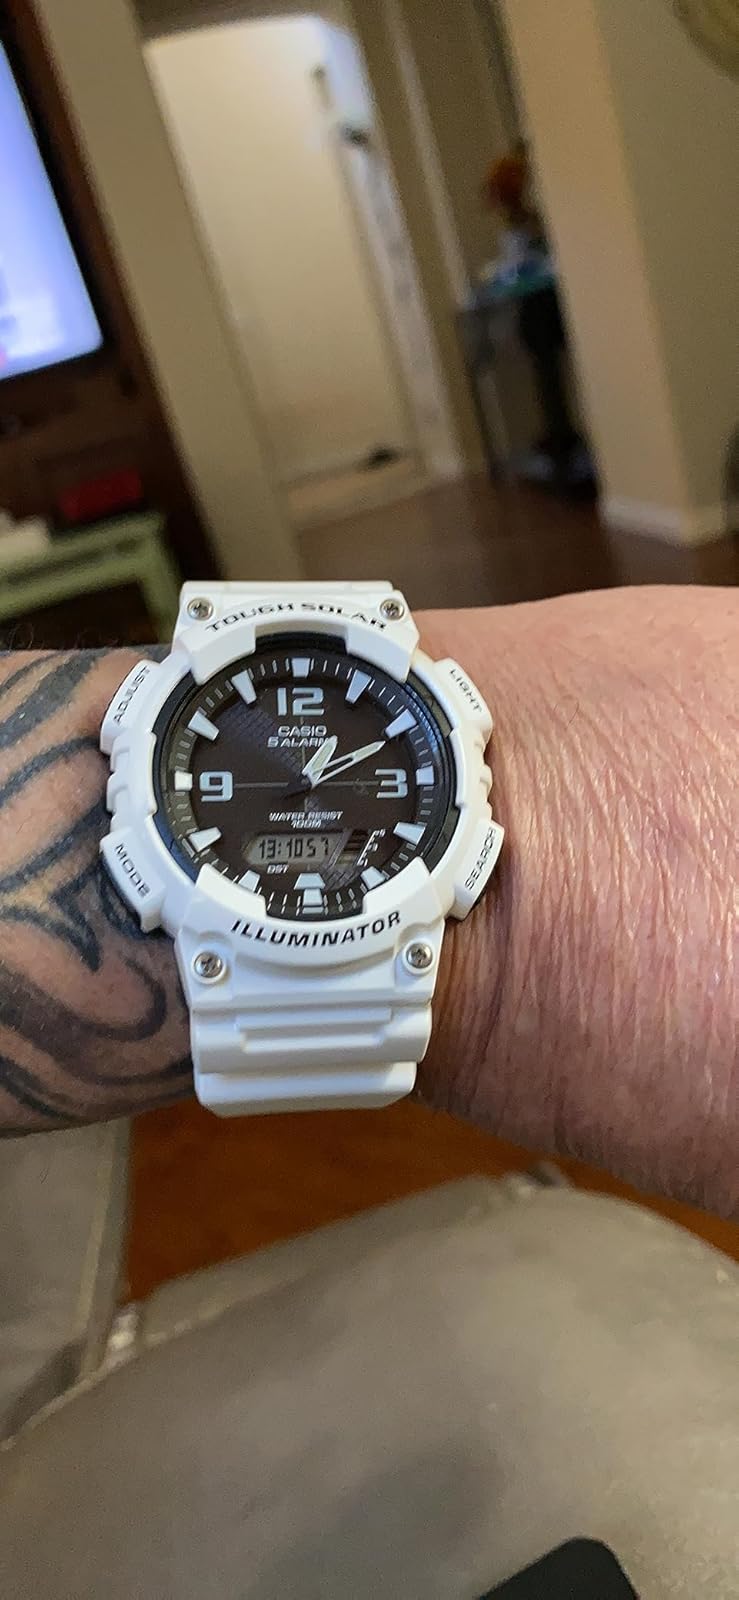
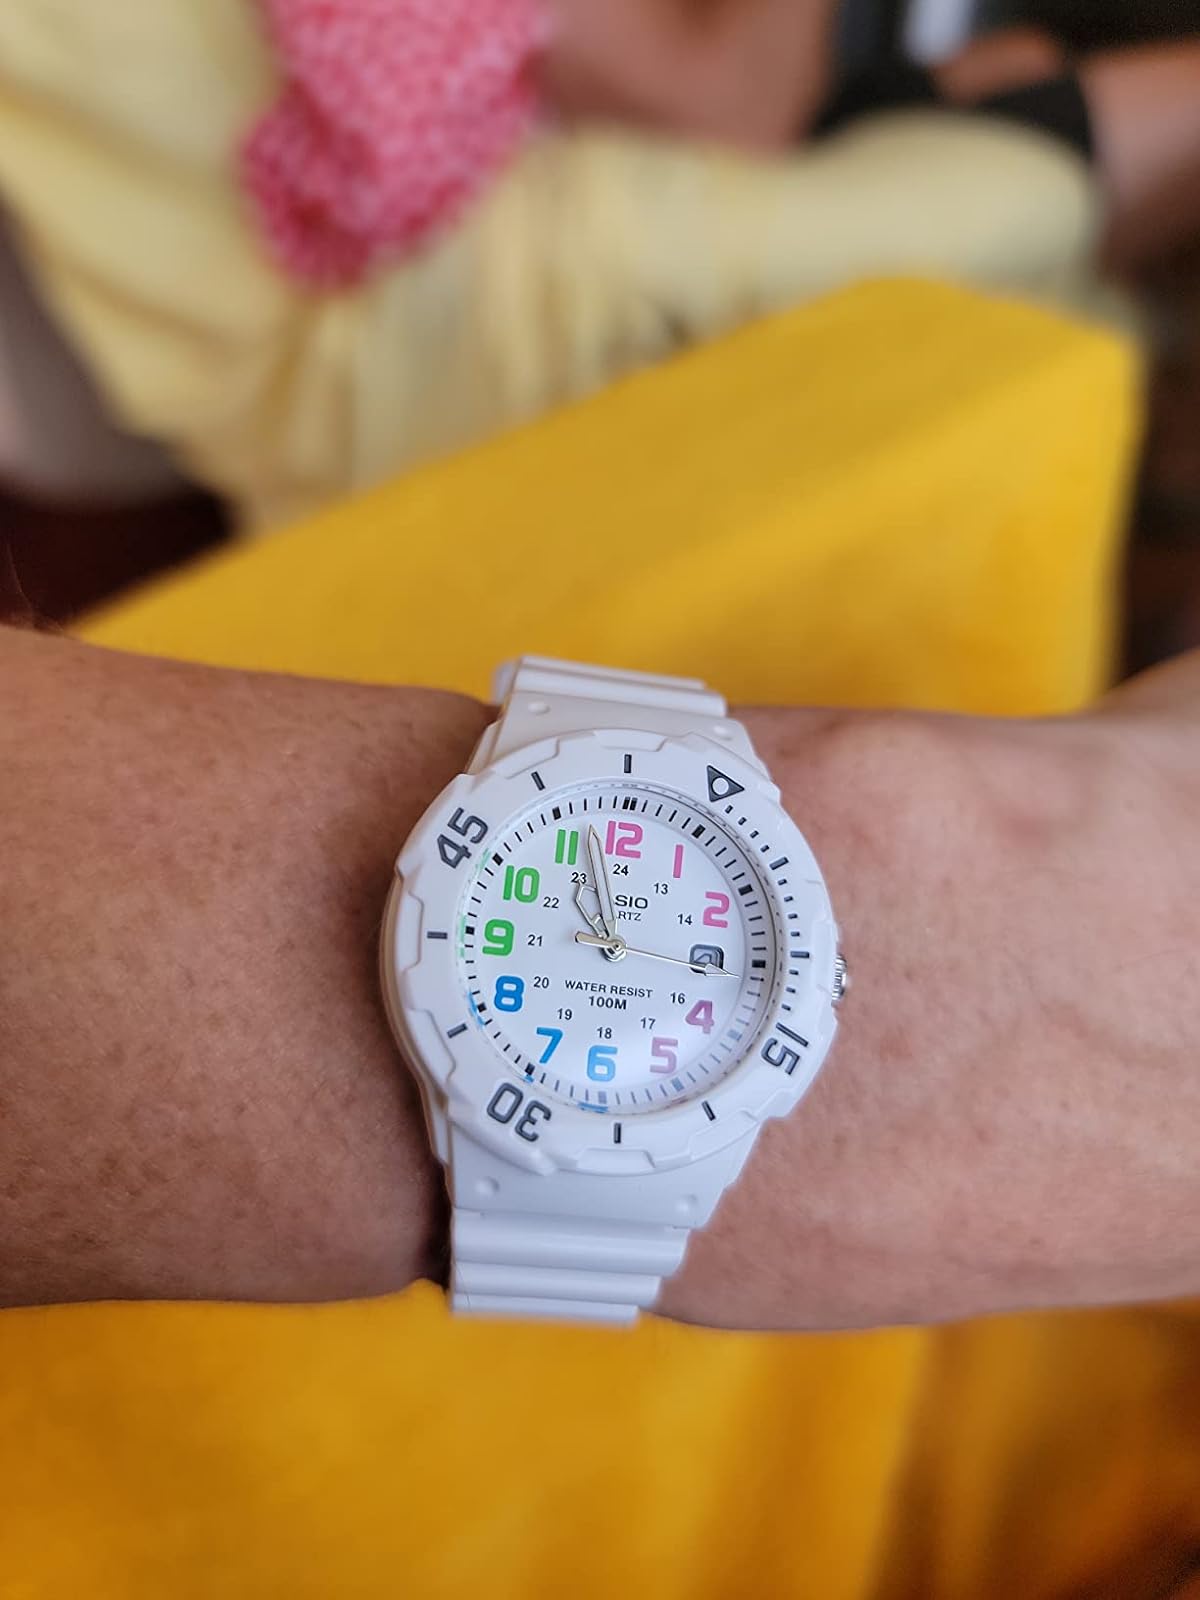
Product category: accessories_watch
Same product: no